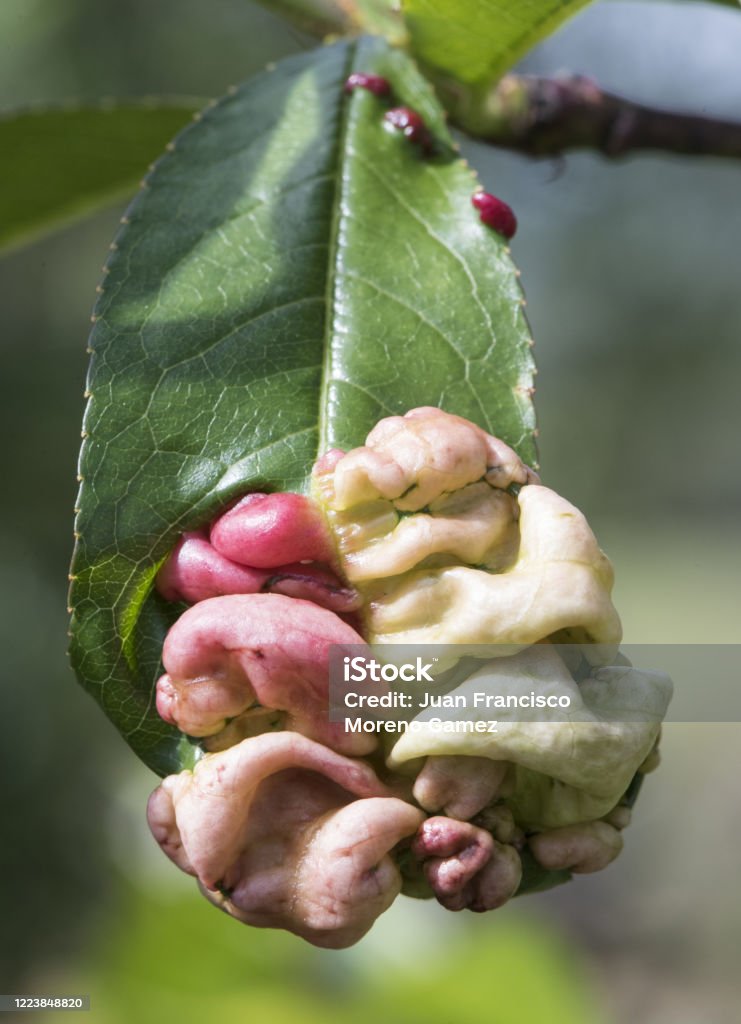
Plant: Peach
Disease: peach leaf curl